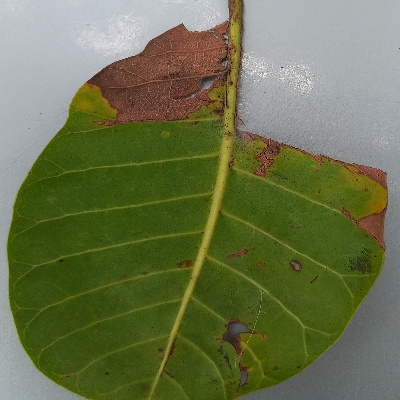
Crop: Cashew
Condition: anthracnose